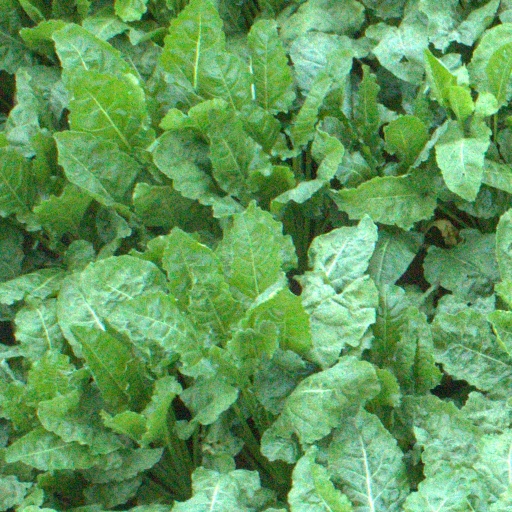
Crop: sugar beet